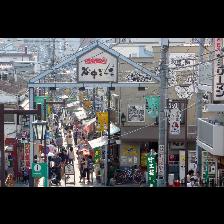
Label: Human